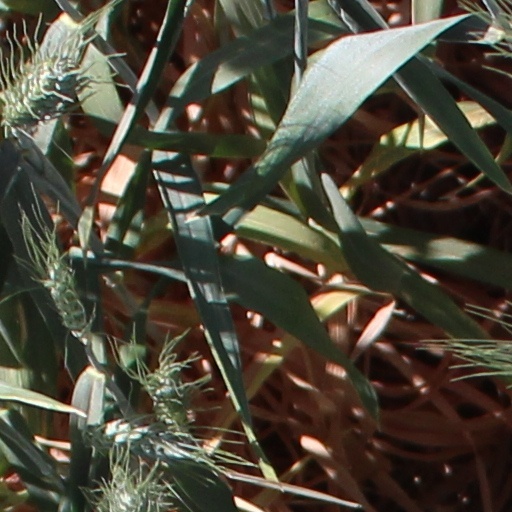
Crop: wheat